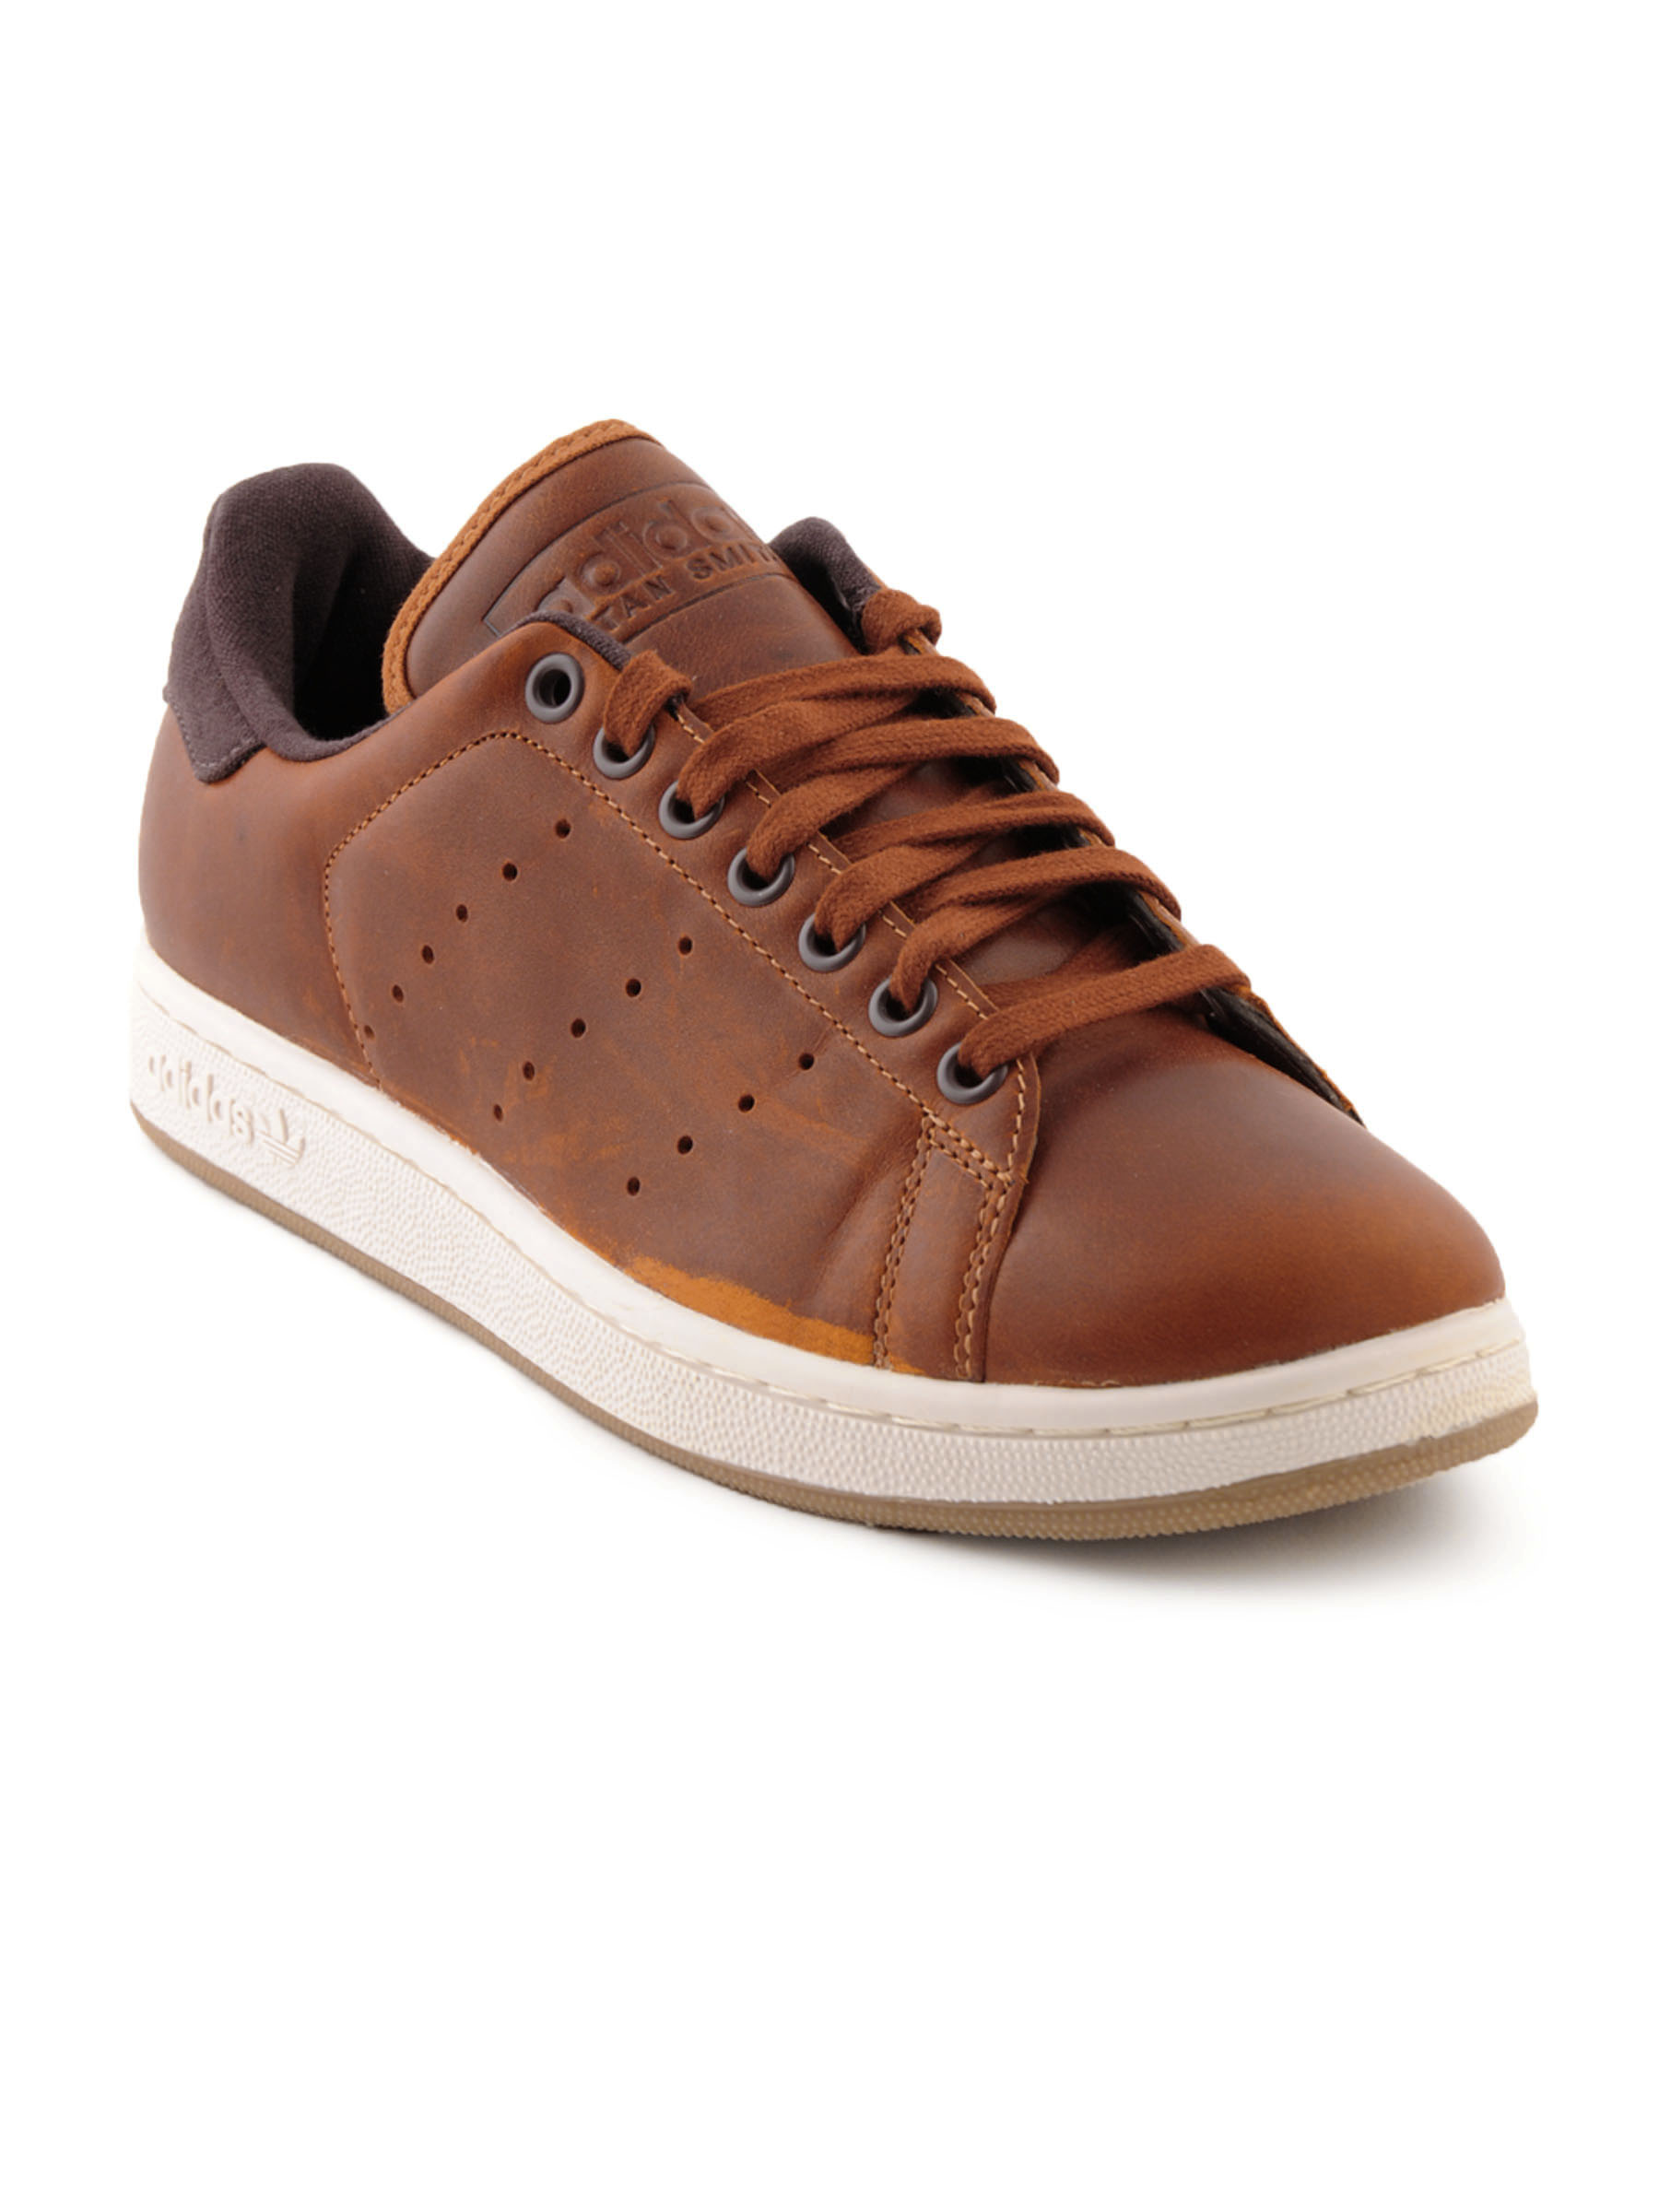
ADIDAS Originals Men Stan Smith 2 Tan Casual Shoes
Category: Footwear / Shoes / Casual Shoes
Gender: Men
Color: Tan
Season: Fall 2011
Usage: Casual